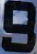
Number: 9